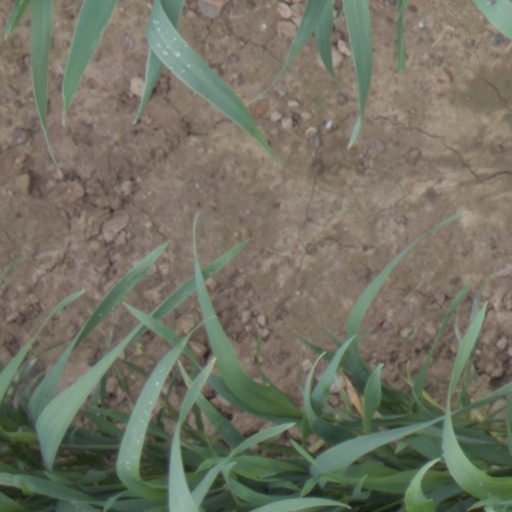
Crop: wheat